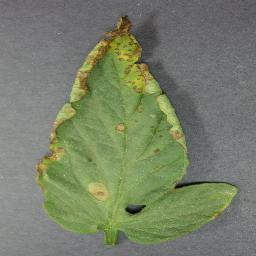
Label: Tomato___Bacterial_spot